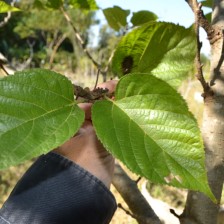
Variety: TaiwanStraberry